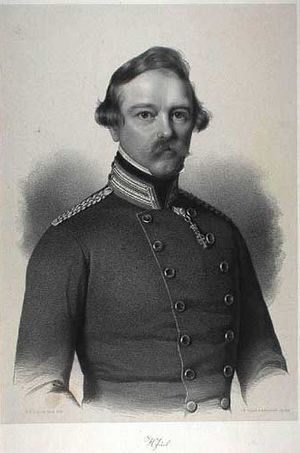
Hans Juel
Hans Juel. Litografi af I.W. Tegner & Kittendorff
Hans Juel var en dansk godsejer og officer, far til Niels Rudolph og Knud Frederik Juel.